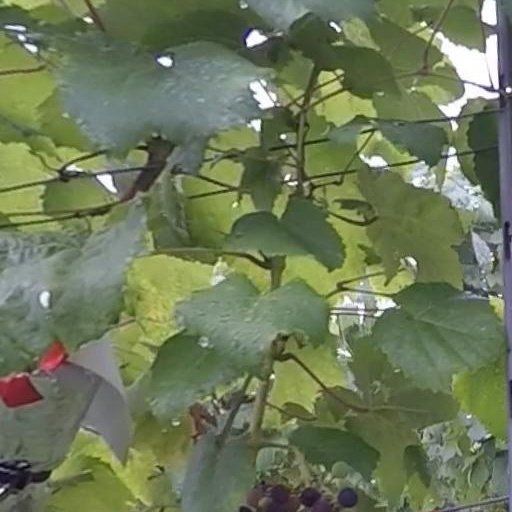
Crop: grape